United Nations Security Council Resolution 1111

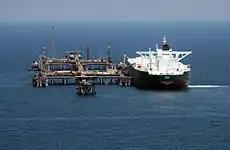
Iraqi offshore oil terminal

United Nations Security Council resolution 1111, adopted unanimously on 4 June 1997, after recalling all previous resolutions on Iraq, including Resolution 986 (1995) which established the Oil-for-Food Programme, the council, acting under Chapter VII of the United Nations Charter, extended the provisions of that resolution relating to Iraqi oil sales for a further 180 days to meet the humanitarian needs of the Iraqi people.